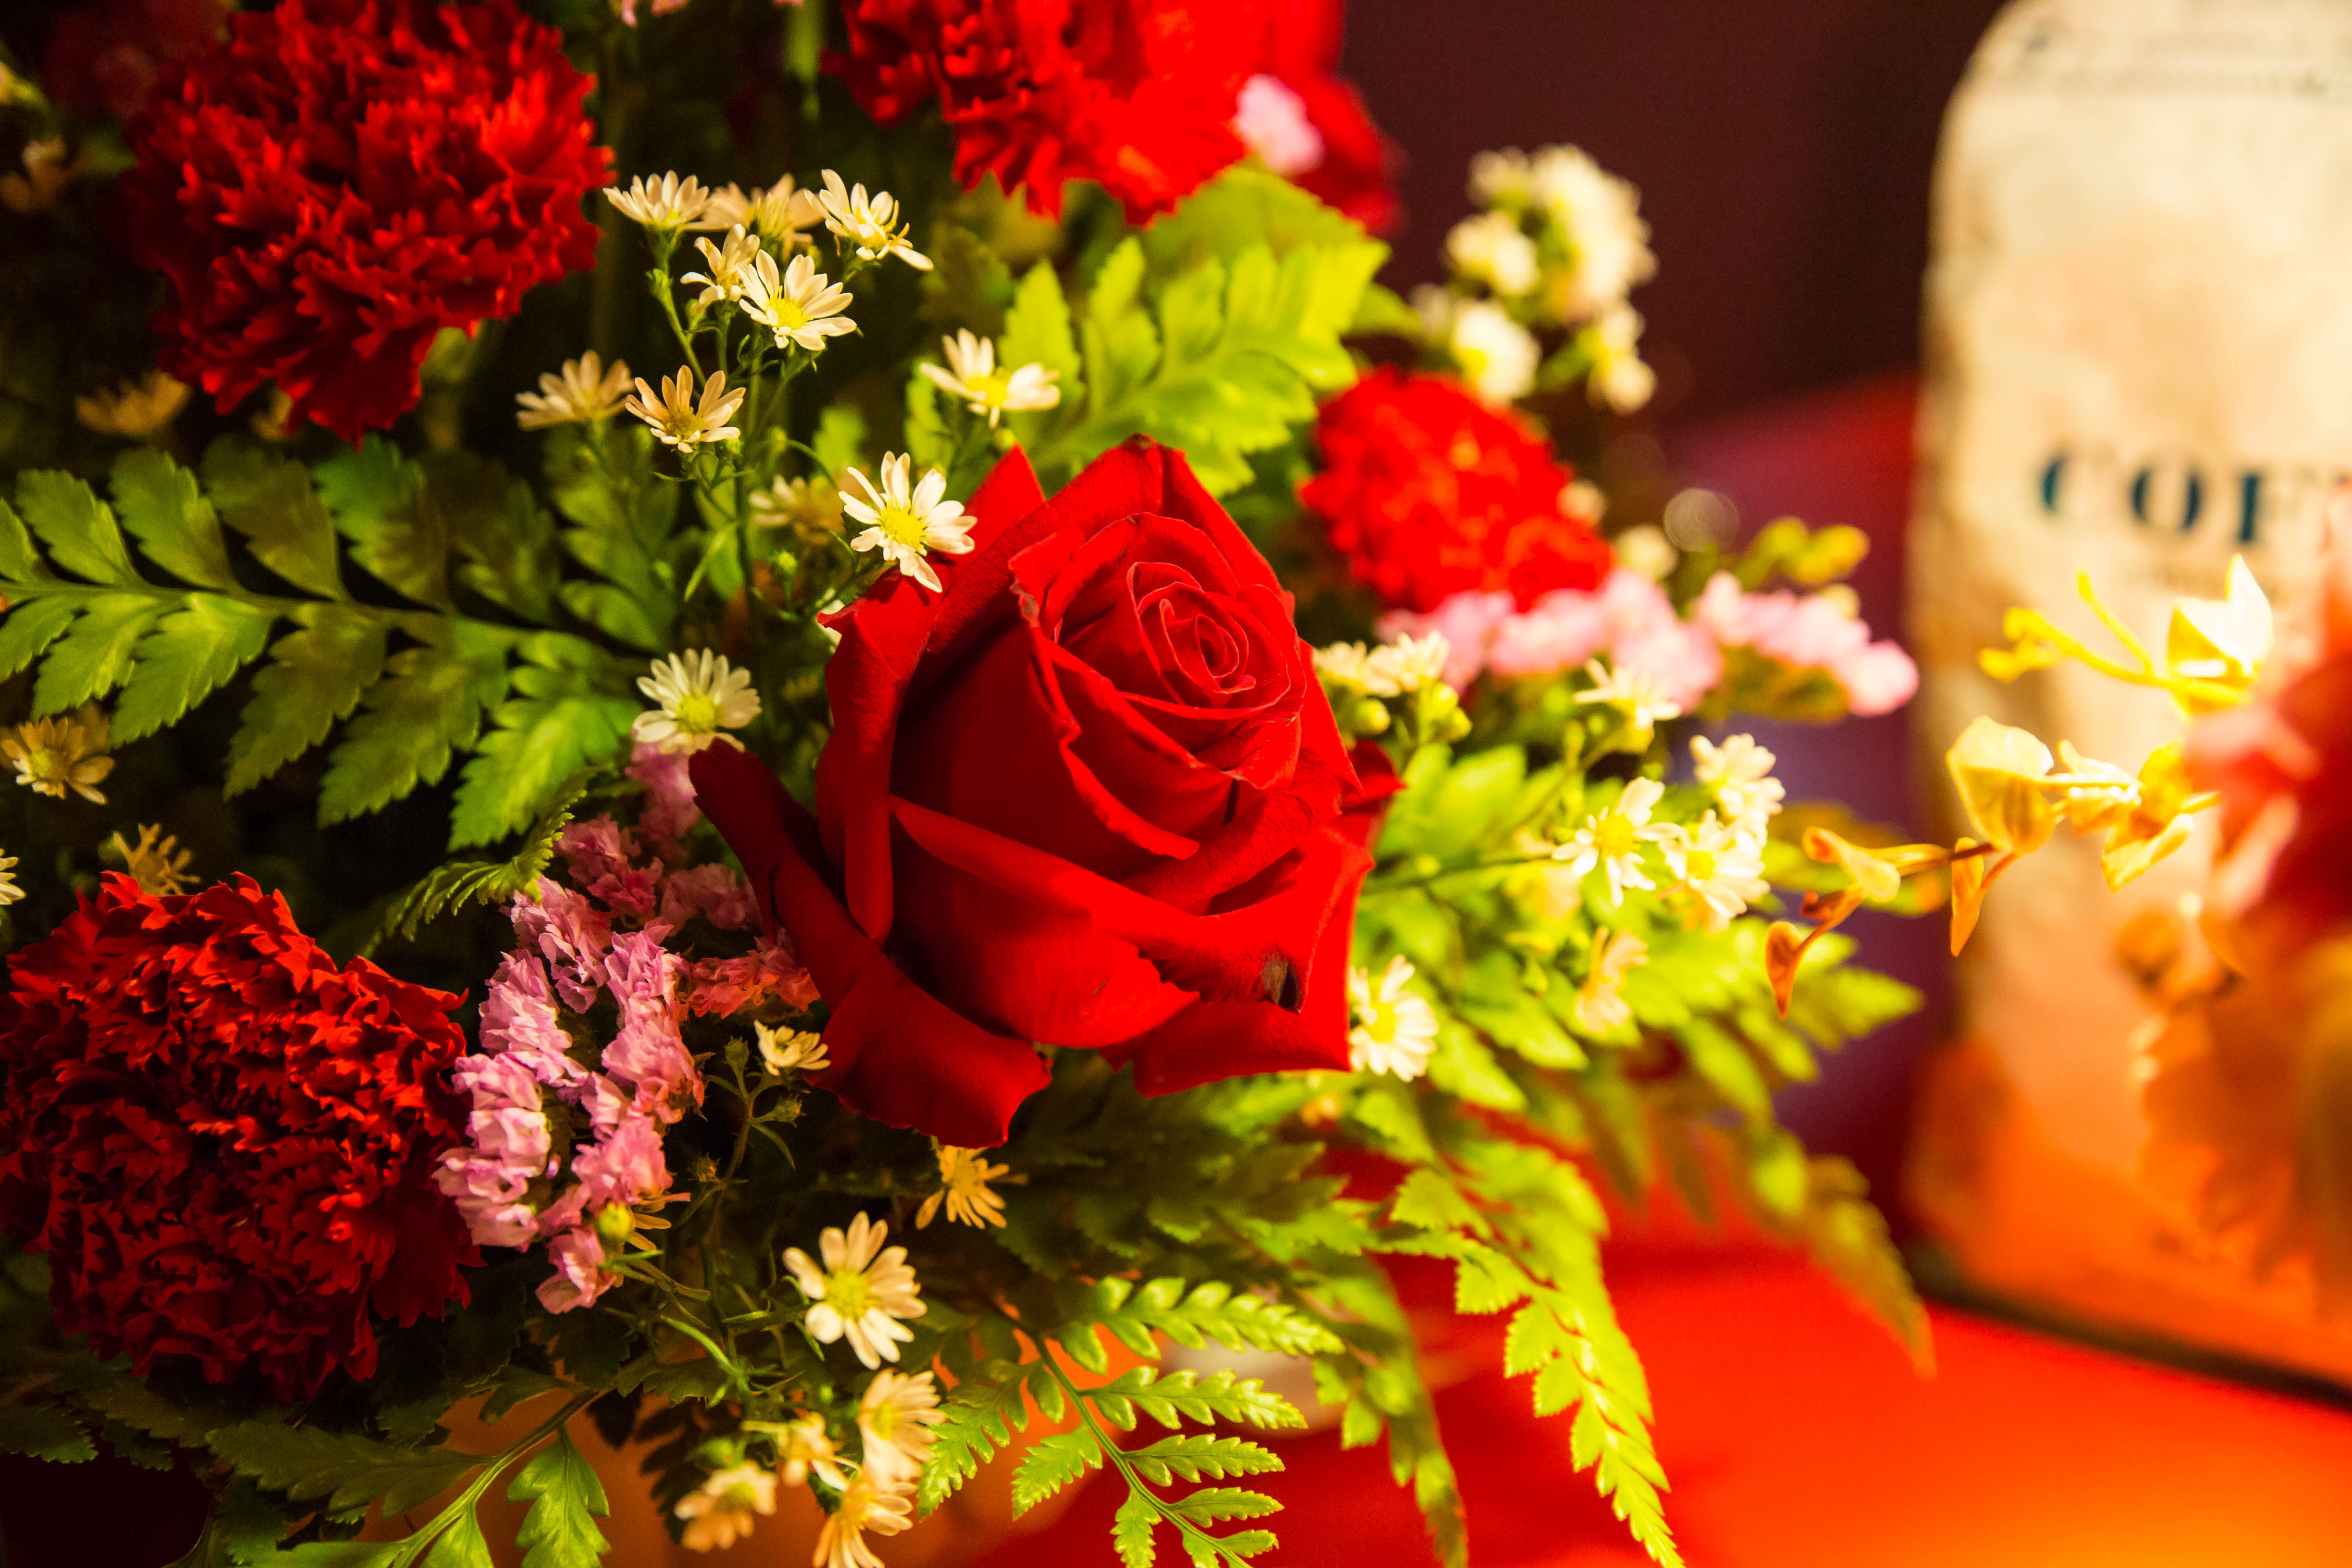
plant, flower, petal, bouquet, red, autumn, flora, flower arrangement, roses, floristry, flowering plant, flower bouquet, floral design, annual plant, land plant, flower arranging